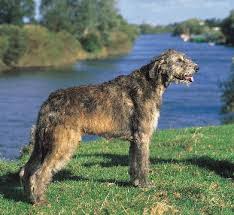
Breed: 224-n000039-Irish_wolfhound